Krzyż Wielkopolski

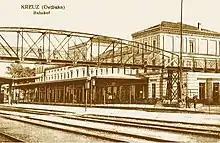
Railway station in Krzyż, 1900

After further railway lines to Wałcz and Rogoźno had been built from this point in the following years, the station had gained such importance that a new settlement developed in its vicinity. In the 1880s, it had a population of 352. A Protestant church was built in 1882 and the market square was completed in 1900. The good rail connections prompted several industrial companies such as a starch factory and wood processing companies to set up in the area. The population had increased from 430 in 1880 to 2,400 in 1910.